The Tab Hunter Show

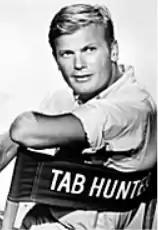
Tab Hunter in a promotional photograph for "The Tab Hunter Show".

Paul Morgan is 29-year-old cartoonist who draws the daily comic strip "Bachelor at Large". The strip is essentially his diary, based on his own life as a carefree bachelor in Malibu, California, which is filled with romantic adventures — and misadventures — both in Malibu and during his trips to Europe. Paul perpetually is surrounded by beautiful young women and spends a lot of time trying to gain the favor of a woman he meets or getting out of a relationship that seems to be turning serious. There often are complications, and he often gets in over his head while trying to impress a woman. His best friend Peter Fairfield III is a rich-but-stingy playboy who loves beautiful women, fashion, and fast cars and often is mixed up in Paul's romantic romps. Paul's housekeeper, Thelma, disapproves of the steady stream of women passing through Paul's life and frequently tells him so.